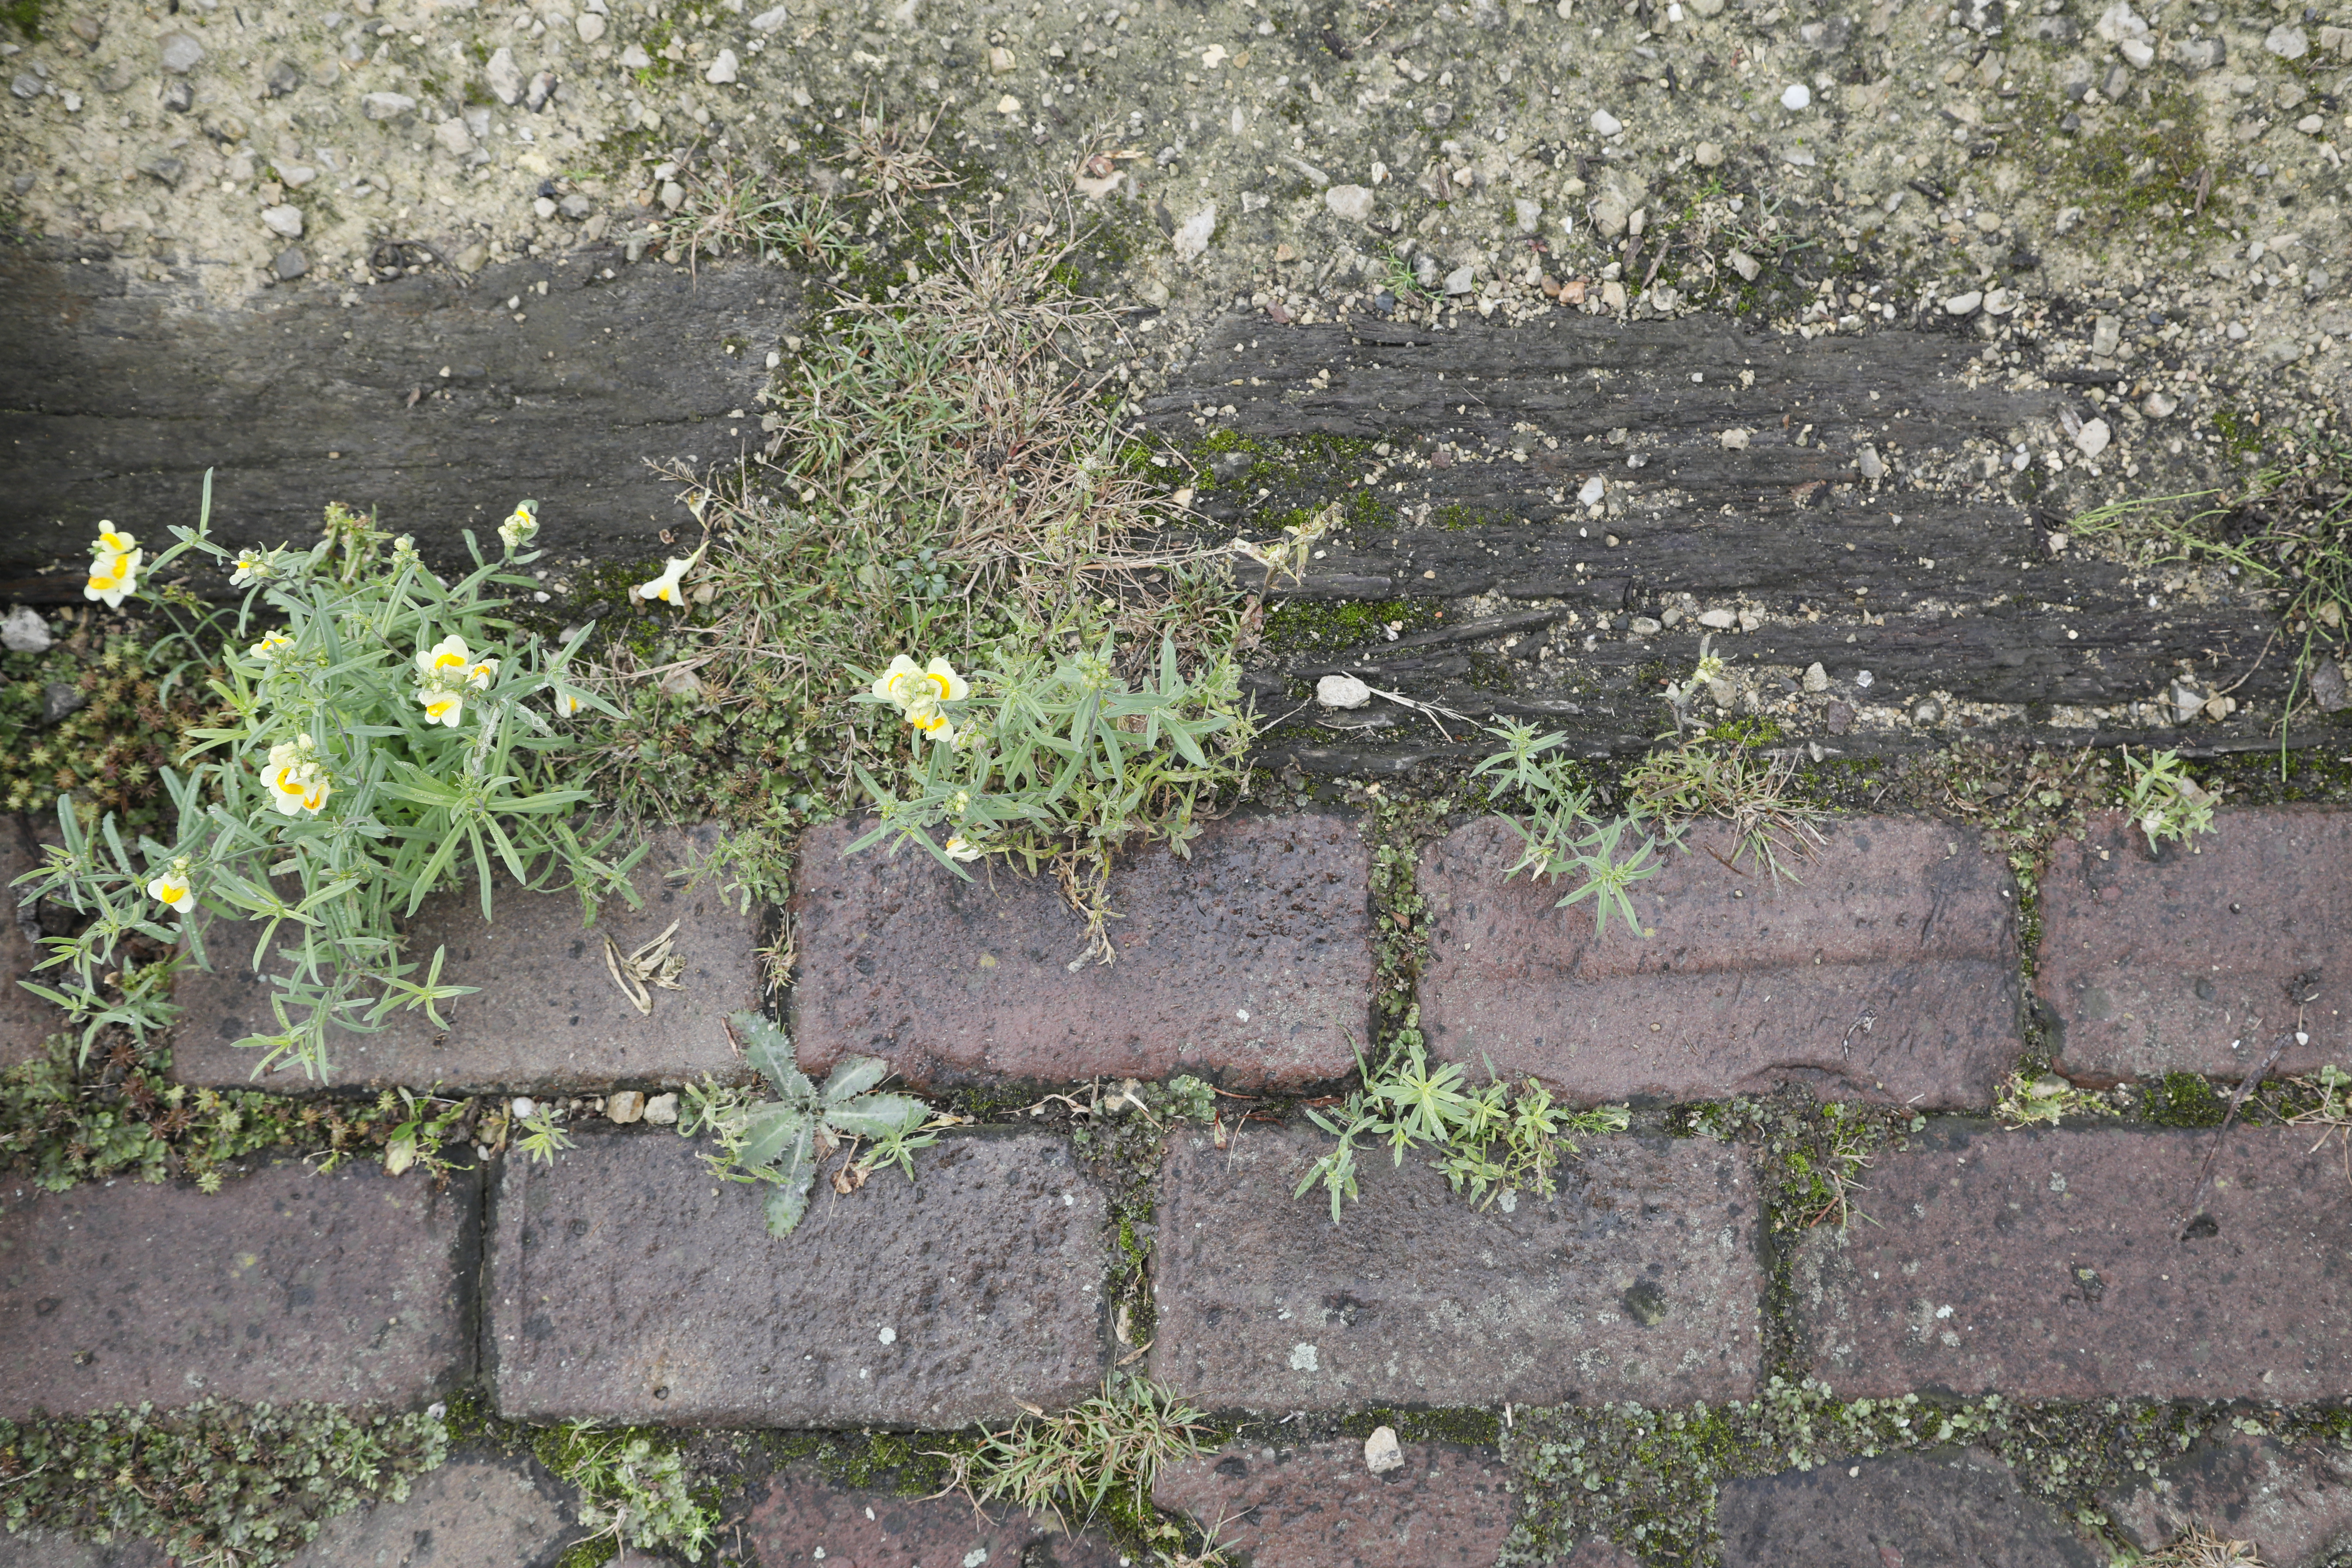
Plant species: Linaria vulgaris